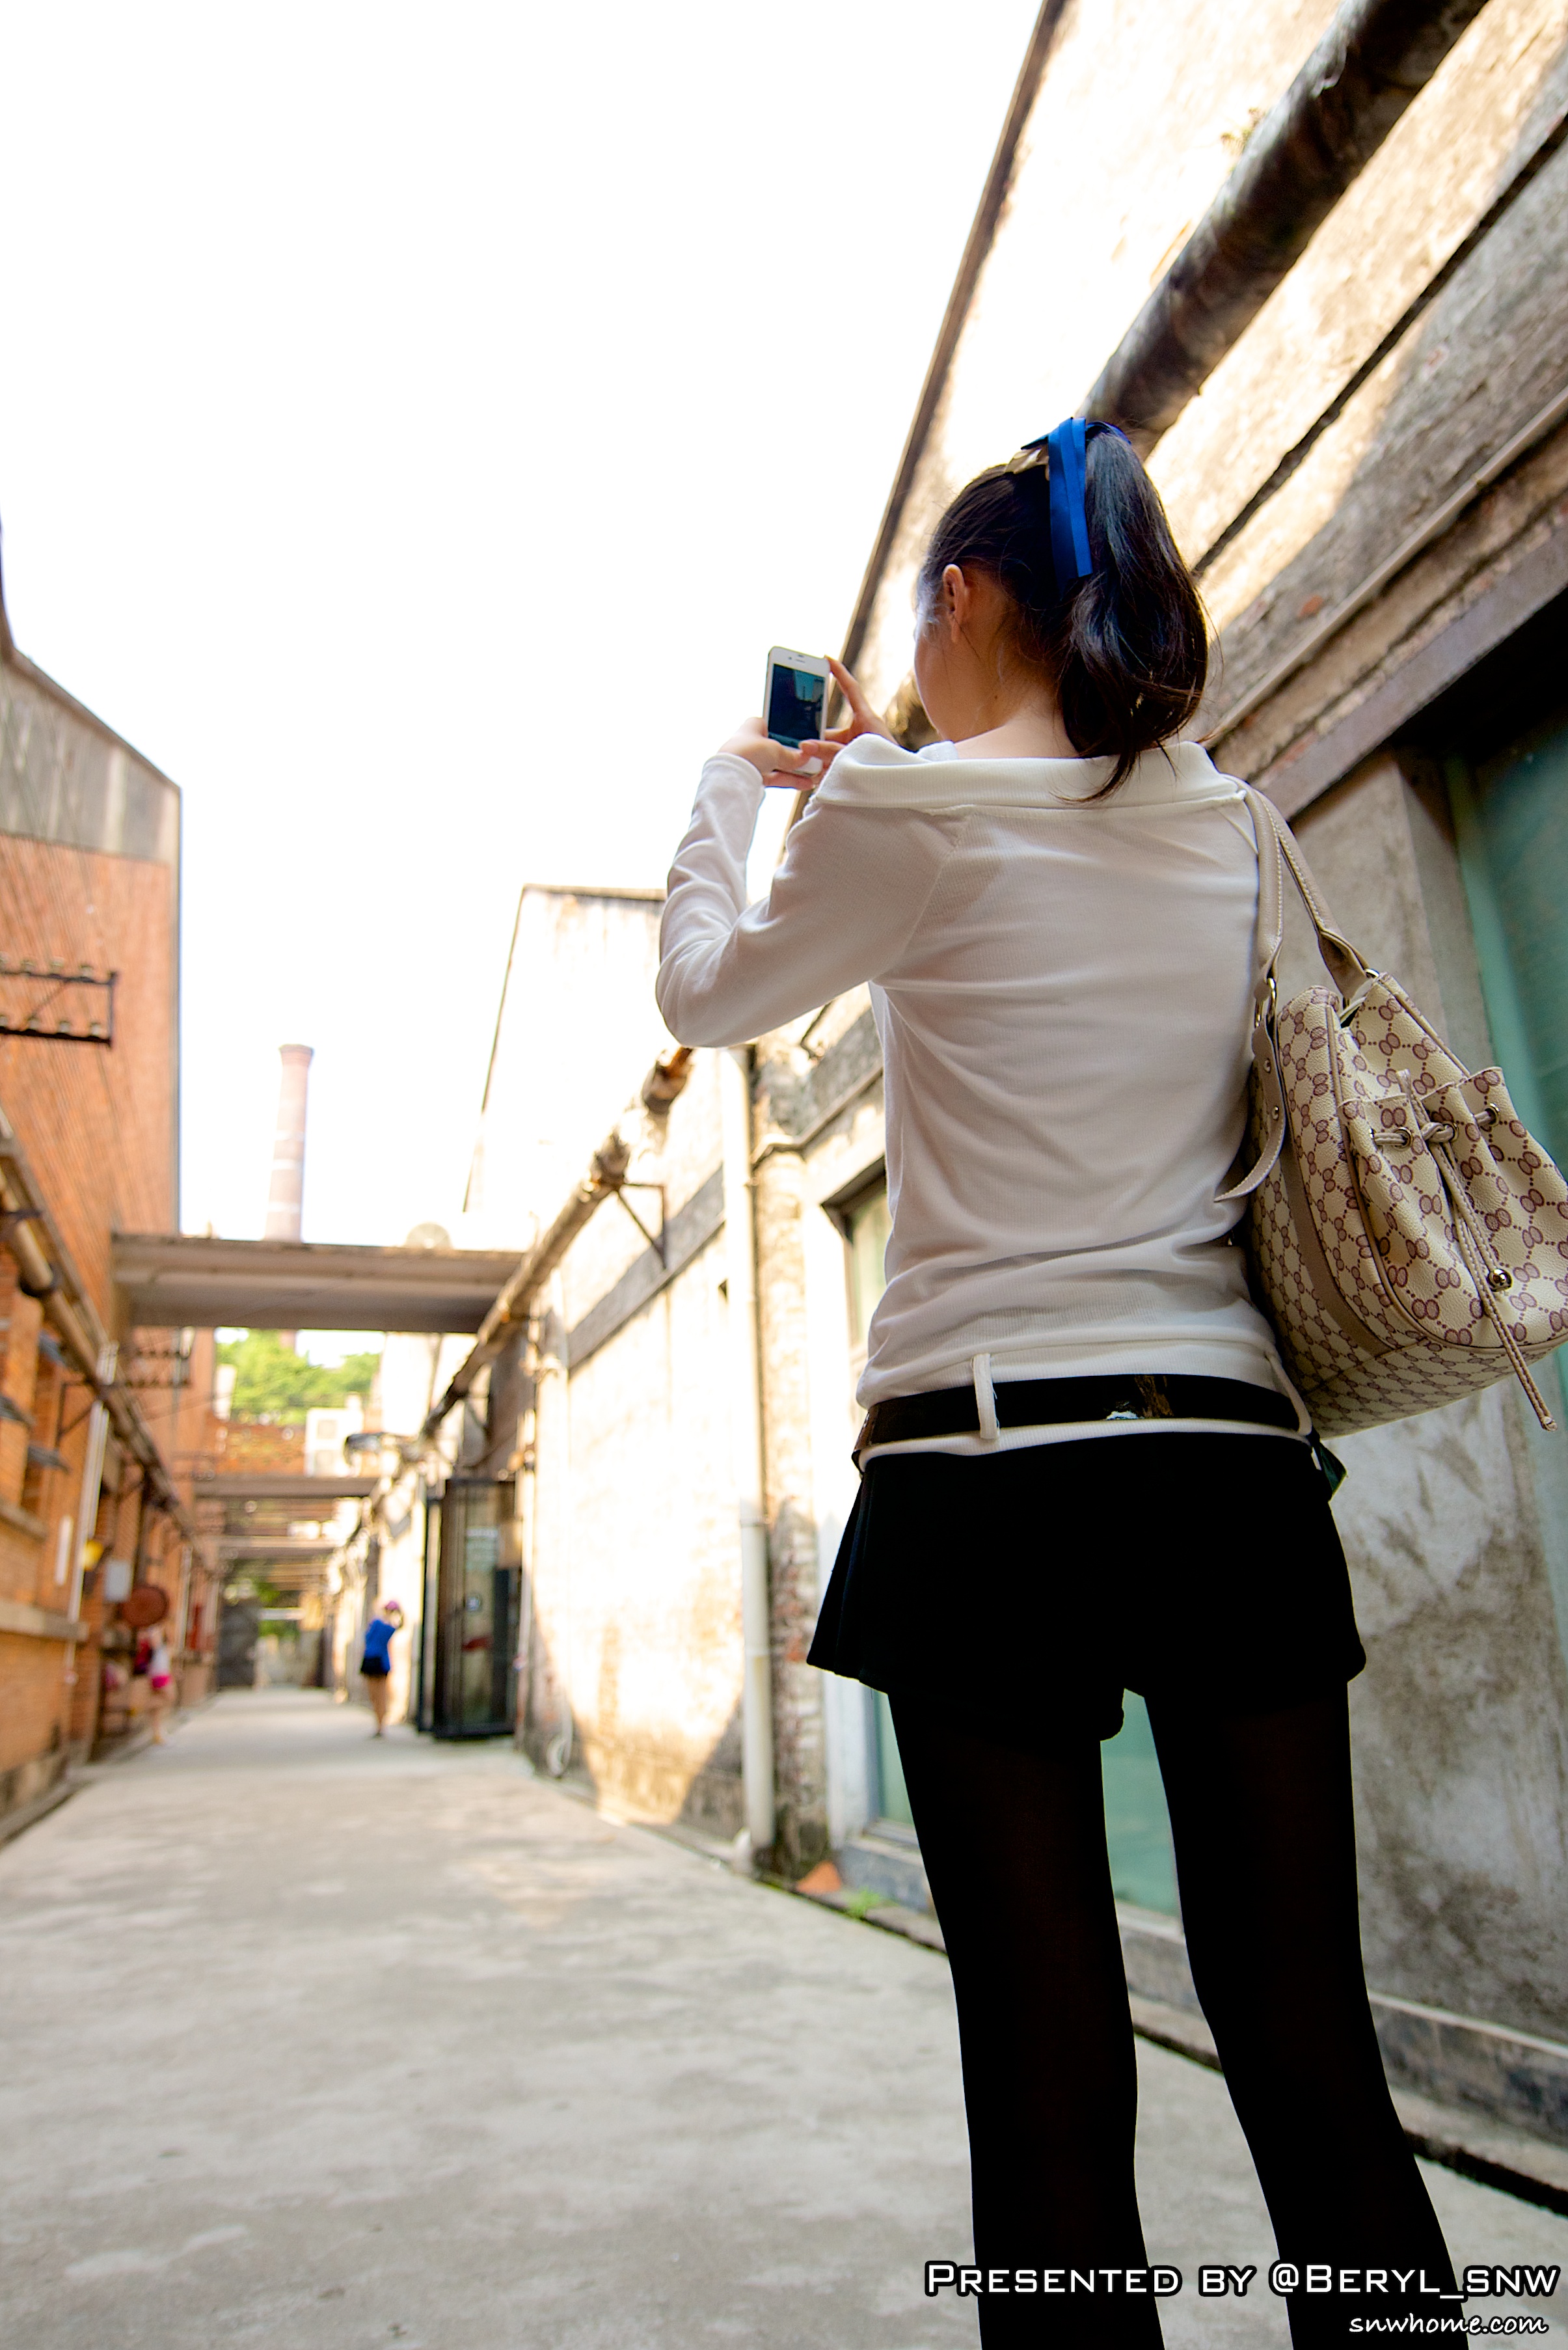
creative, sky, girl, photography, boy, model, student, fashion, clothing, outdoors, girls, boys, university, photograph, canton, china, guangzhou